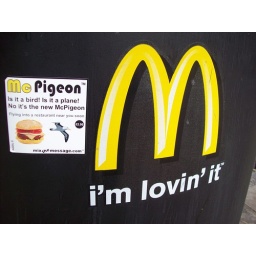
Sticker was spotted outside a McD's in the West End, LondonFrom the fansite dedicated to street sticker website: mixthemessage.com